Flora of Australia

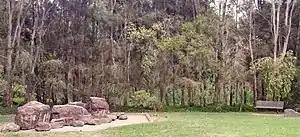
A riparian zone with casuarina and eucalyptus species in Sydney.

Gondwana began to break up 140 million years ago (MYA); 50 MYA during the Eocene Australia separated from Antarctica, and was relatively isolated until the collision of the Indo-Australian Plate with Asia in the Miocene era 5.3 MYA. As Australia drifted, local and global climatic change had a significant and lasting effect: a circumpolar oceanic current developed, atmospheric circulation increased as Australia moved away from Antarctica, precipitation fell, there was a slow warming of the continent and arid conditions started to develop. These conditions of geographic isolation and aridity led to the development of a more complex flora. From 25 to 10 MYA pollen records suggest the rapid radiation of species like "Eucalyptus", "Casuarina", "Allocasuarina", "Banksia" and the pea-flowered legumes, and the development of open forest; grasslands started to develop from the Eocene. Collision with the Eurasian Plate also led to additional South-east Asian and cosmopolitan elements entering the flora like the "Lepidium" and Chenopodioideae.